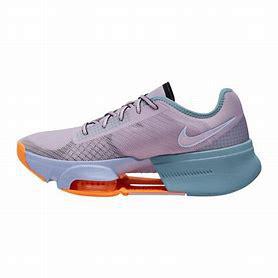
Brand: Nike
Model: Air Zoom Superrep 3